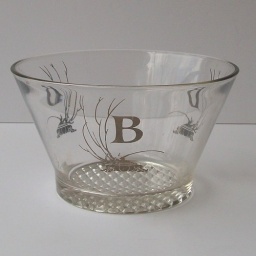
Vintage heavy medium glass bowl monogrammed in gold tone with the letter &amp;quot;B&amp;quot; and some branches.